Gael García Bernal

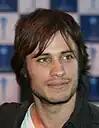
Bernal at the 40th Karlovy Vary International Film Festival

After García Bernal's success in soap operas, Mexican director Alejandro González Iñárritu offered García Bernal a part in his feature directorial debut, "Amores perros" (2000). The film won rave reviews, and was nominated for an Academy Award for Best Foreign Language Film.